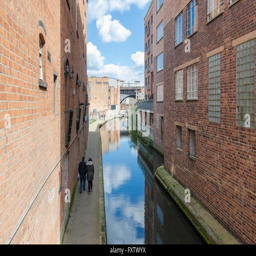
the canal running through buildings viewed in the centre